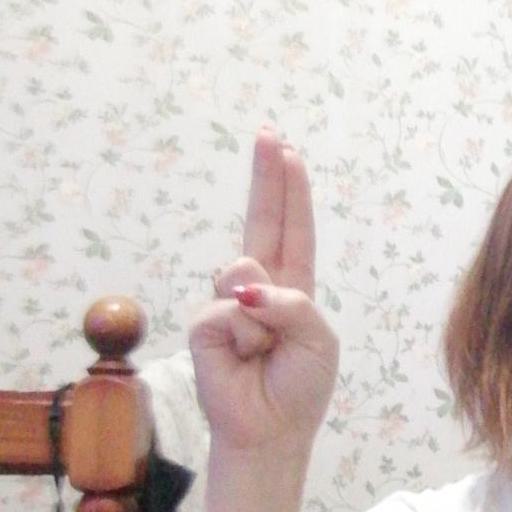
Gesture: two_up